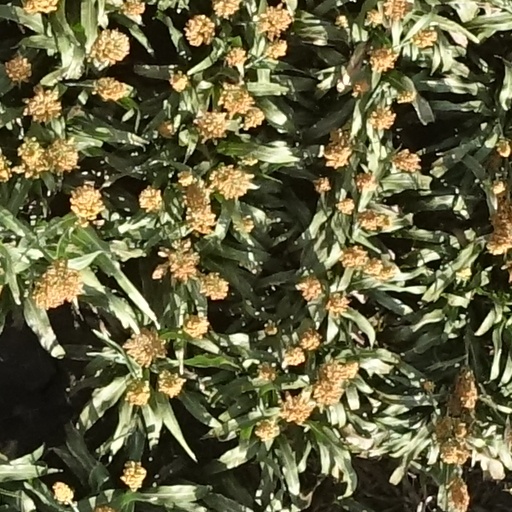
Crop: sorghum